Burger King legal issues

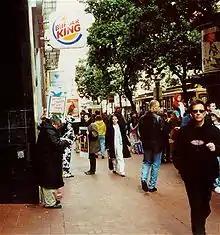
2001 protest by veganism proponents outside a Burger King restaurant in San Francisco, California

In 2001, the animal rights group PETA began targeting fast food chains in the United States regarding the treatment of chickens by suppliers such as Tyson Foods. Using parodies of corporate logos and slogans, the group sought to publicly embarrass the companies into changing their corporate policies in dealing with their poultry suppliers. After winning concessions from McDonald's with its "McCruelty" campaign, the group targeted Burger King with a six-month campaign it called "Murder King". The group and its supporters, with the backing of celebrities including Alec Baldwin, James Cromwell, and Richard Pryor, staged protests outside Burger King restaurants across the United States, calling on the company to establish these new compliance guidelines. On June 28, 2001, Burger King entered into an agreement with the group and established a contractual framework that defined procedures to ensure that its suppliers were conforming to the agreed-upon standards of animal welfare. These changes, along with the company's new vegetarian offering, the BK Veggie sandwich, drew praise from the group.